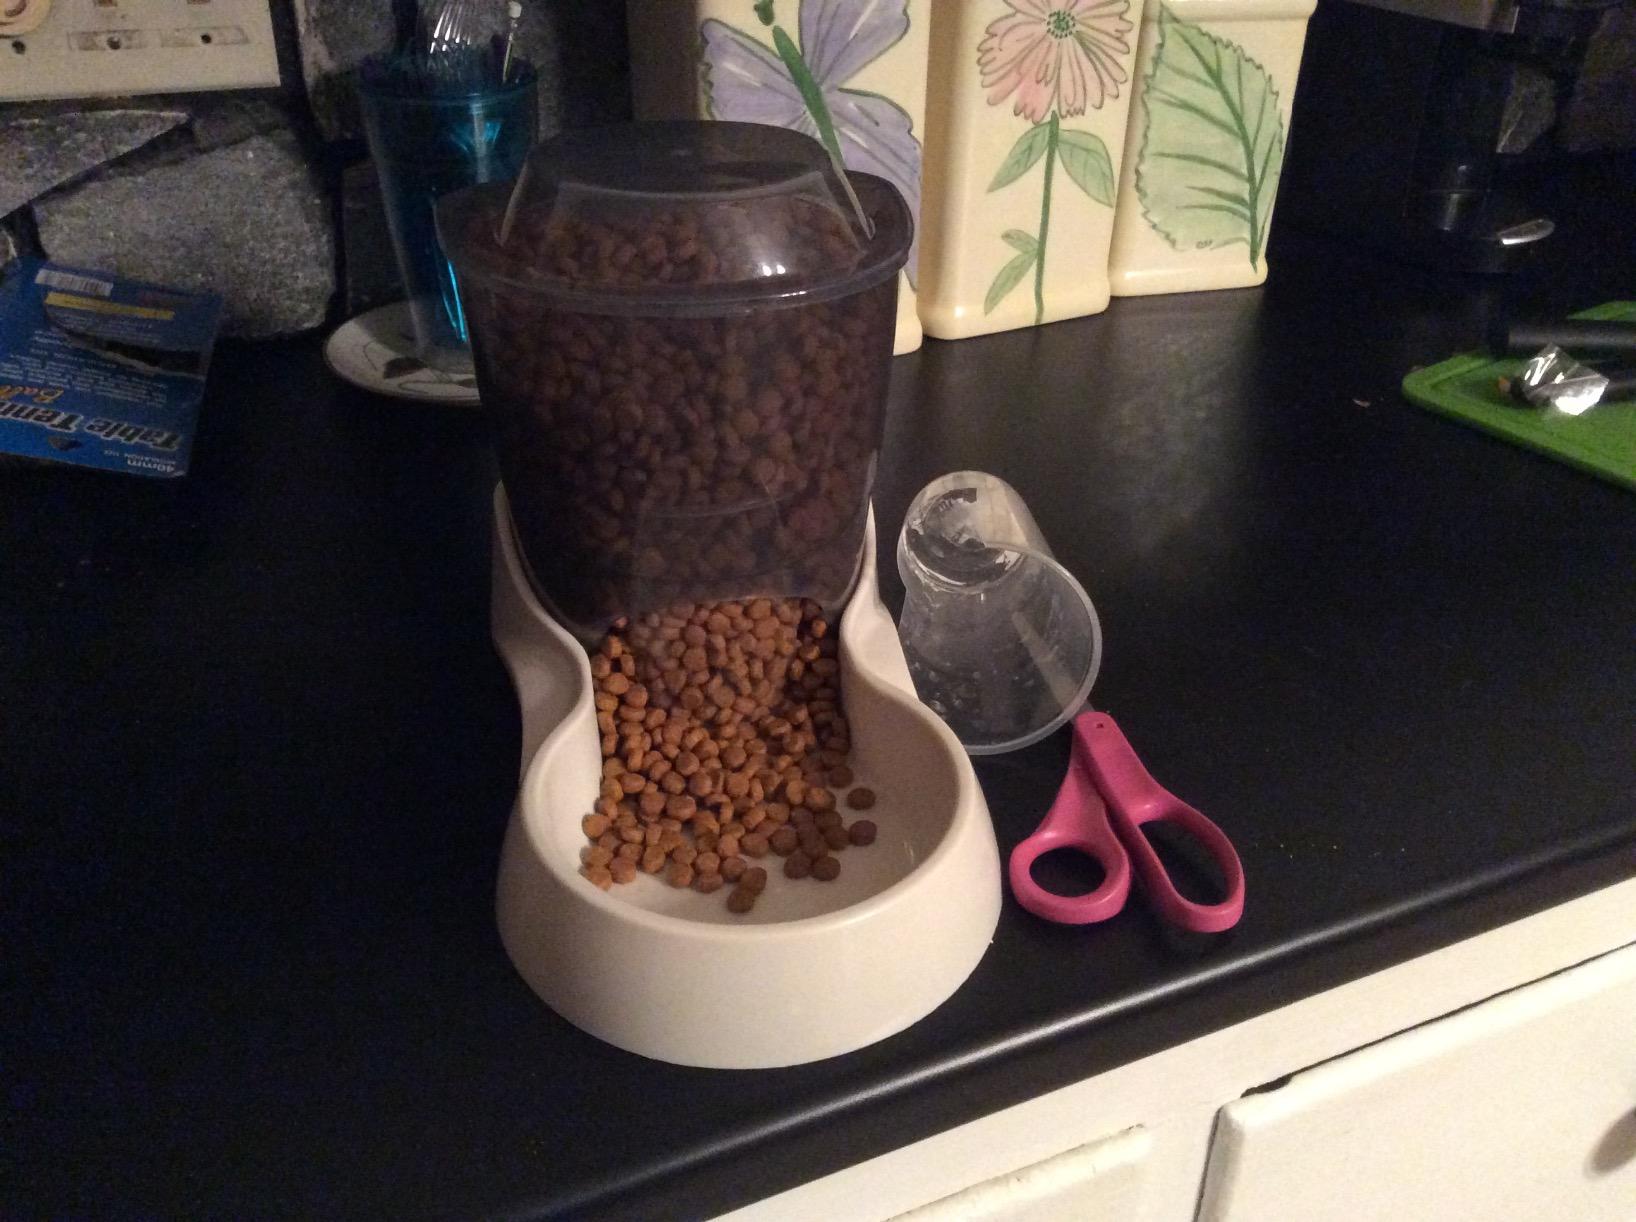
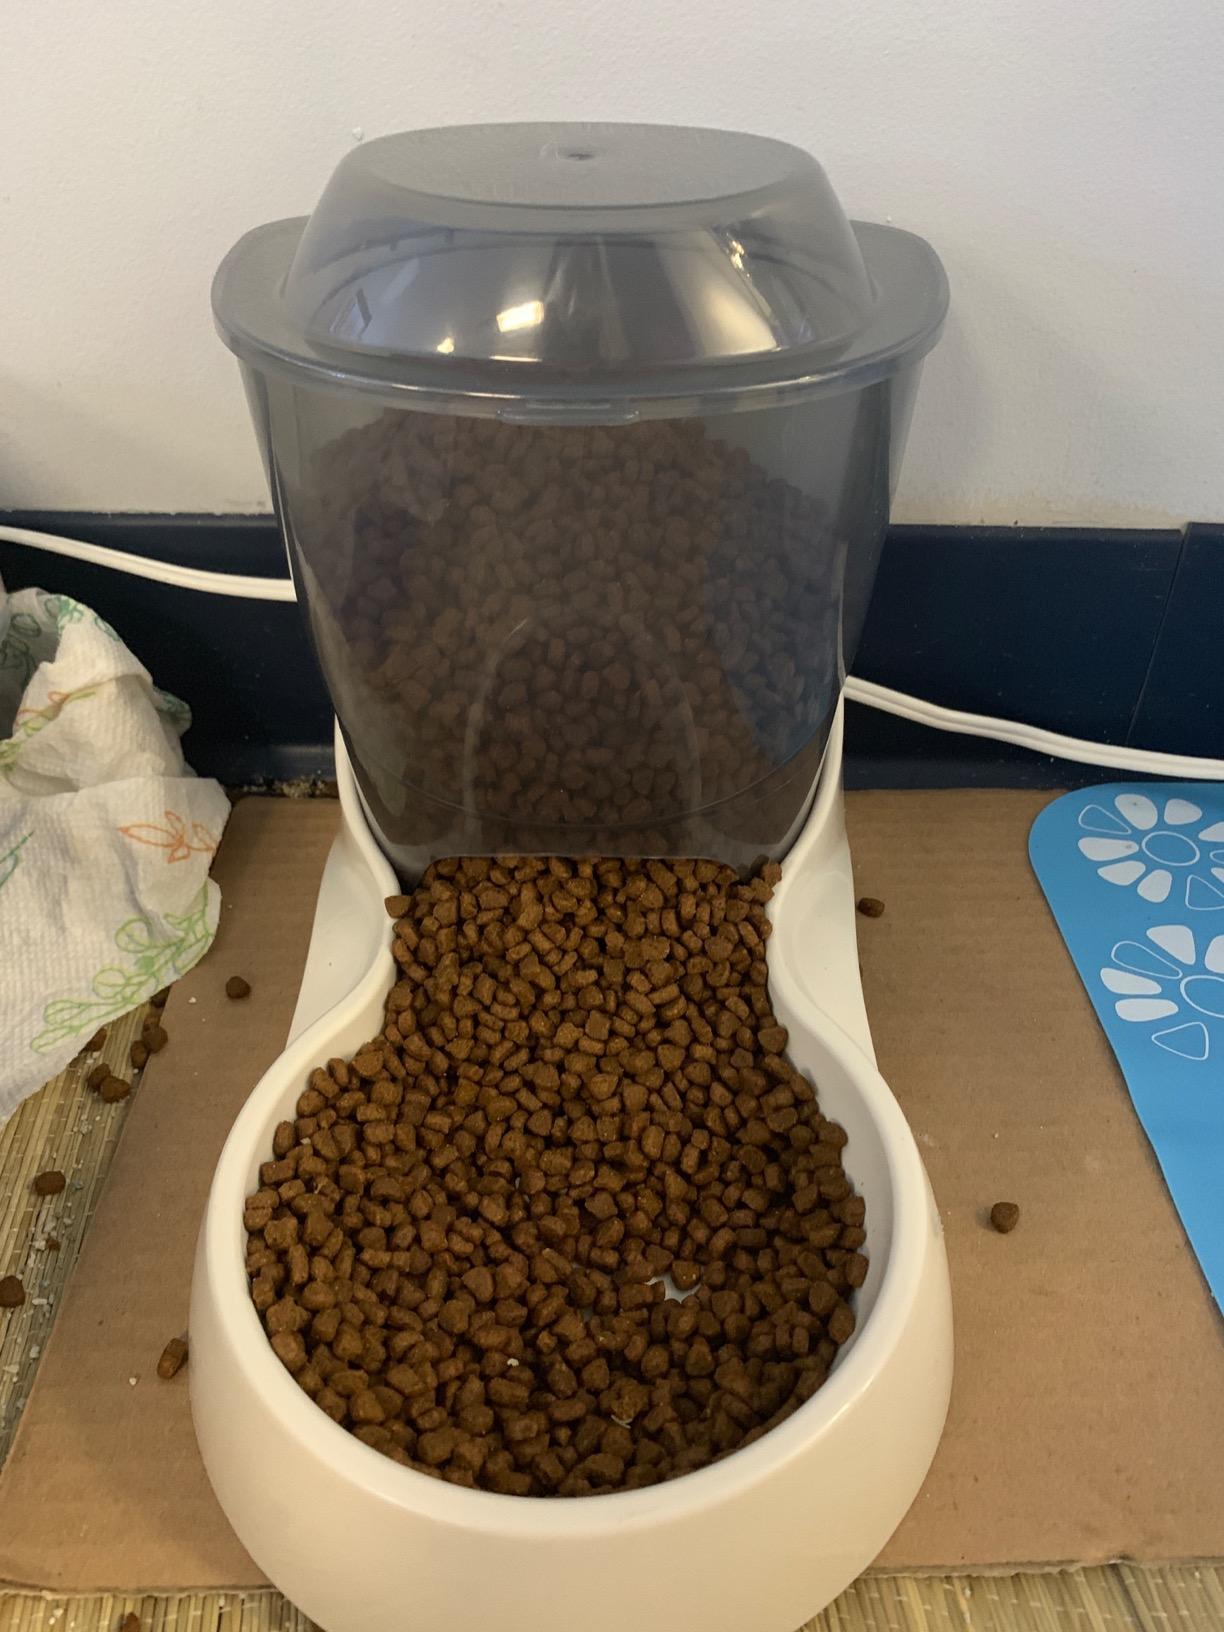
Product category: items_feeder
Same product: yes